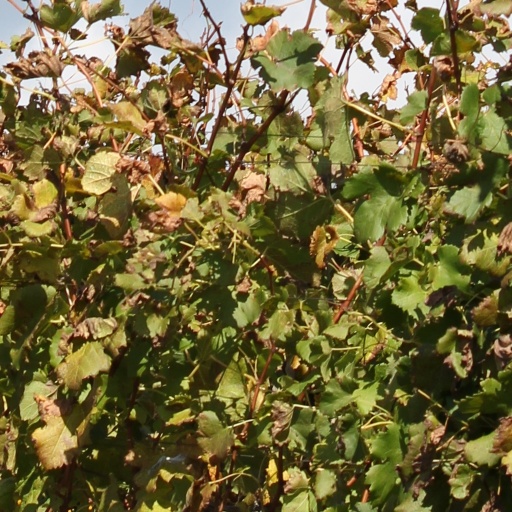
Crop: grape